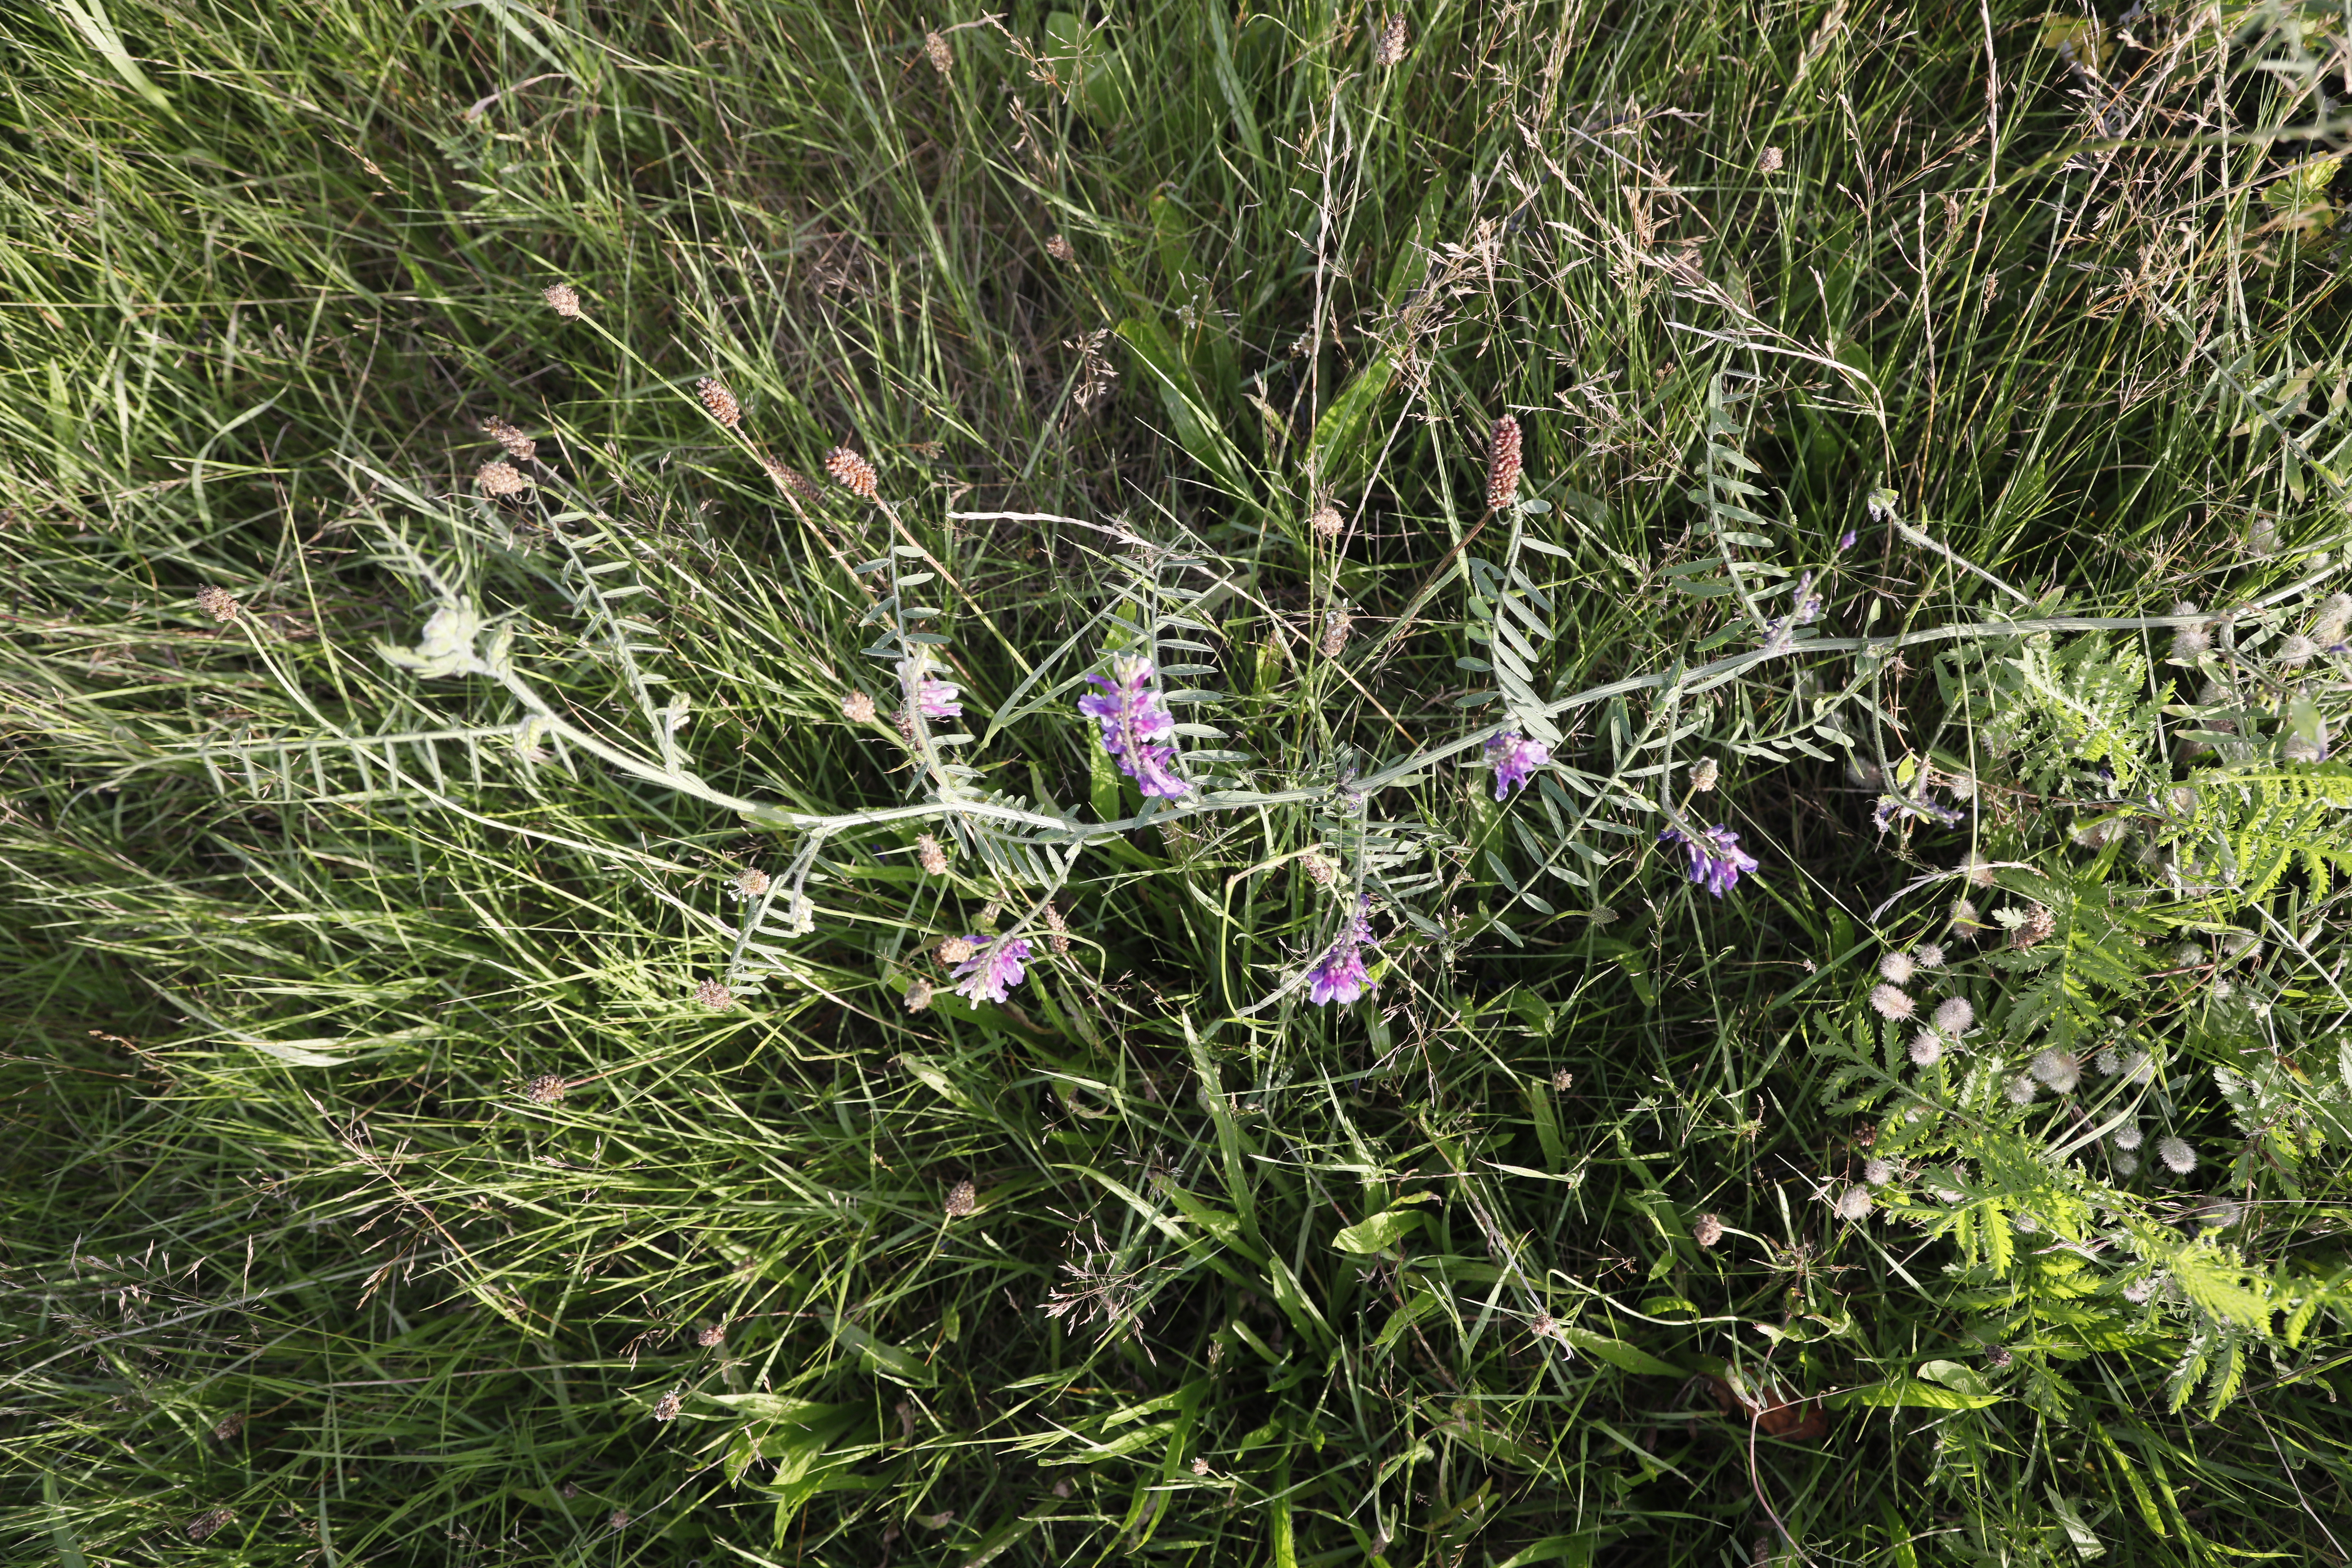
Plant species: Vicia cracca, Plantago lanceolata